Wanted: Monty Mole

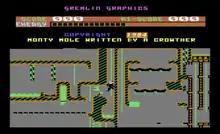
Commodore 64 screenshot

The player controls the titular mole who has to travel around a coal mine collecting pieces of coal and other miscellaneous objects while avoiding various nasties and the infamous crushers. The style of gameplay is typical of platform games of the 1980s. The ZX Spectrum version is a flip-screen game while the Commodore 64 version uses scrolling. The game was inspired by the UK miners' strike of 1984–85, and even featured a character based on union leader Arthur Scargill.